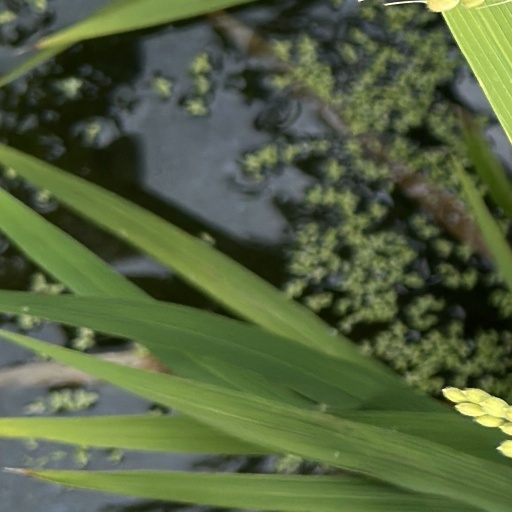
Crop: rice